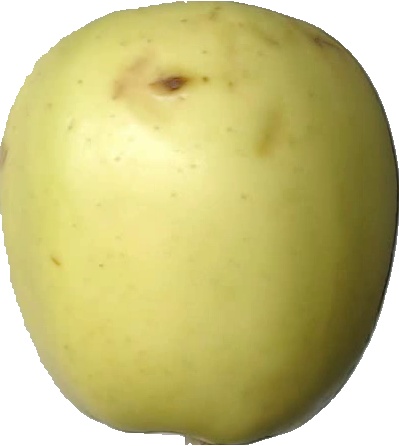
Label: apple_golden_2